Florida Southern College

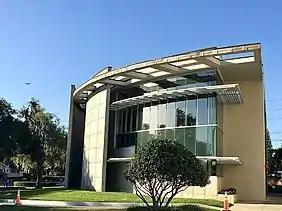
The McKay Archives Center in 2021

In 1938, the Florida Southern College president, Ludd M. Spivey, approached Frank Lloyd Wright with the proposal of transforming the 100-acre lakeside orange grove into a modern campus. The collection of Frank Lloyd Wright Architecture at Florida Southern College is called Child of the Sun. The name for the architecture came from Wright's idea of removing the "uninspired" buildings of the existing campus and replacing them with a campus that would, according to Wright, "grow out of the ground and into the light, a child of the sun." The works by Wright include the following: